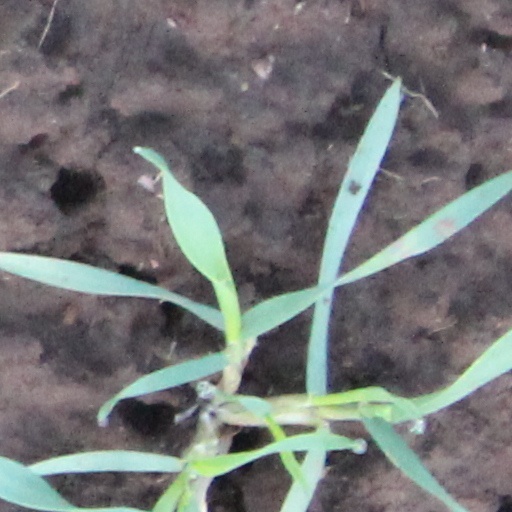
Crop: wheat